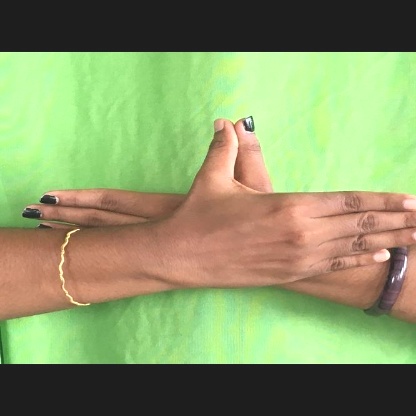
Mudra: Garuda